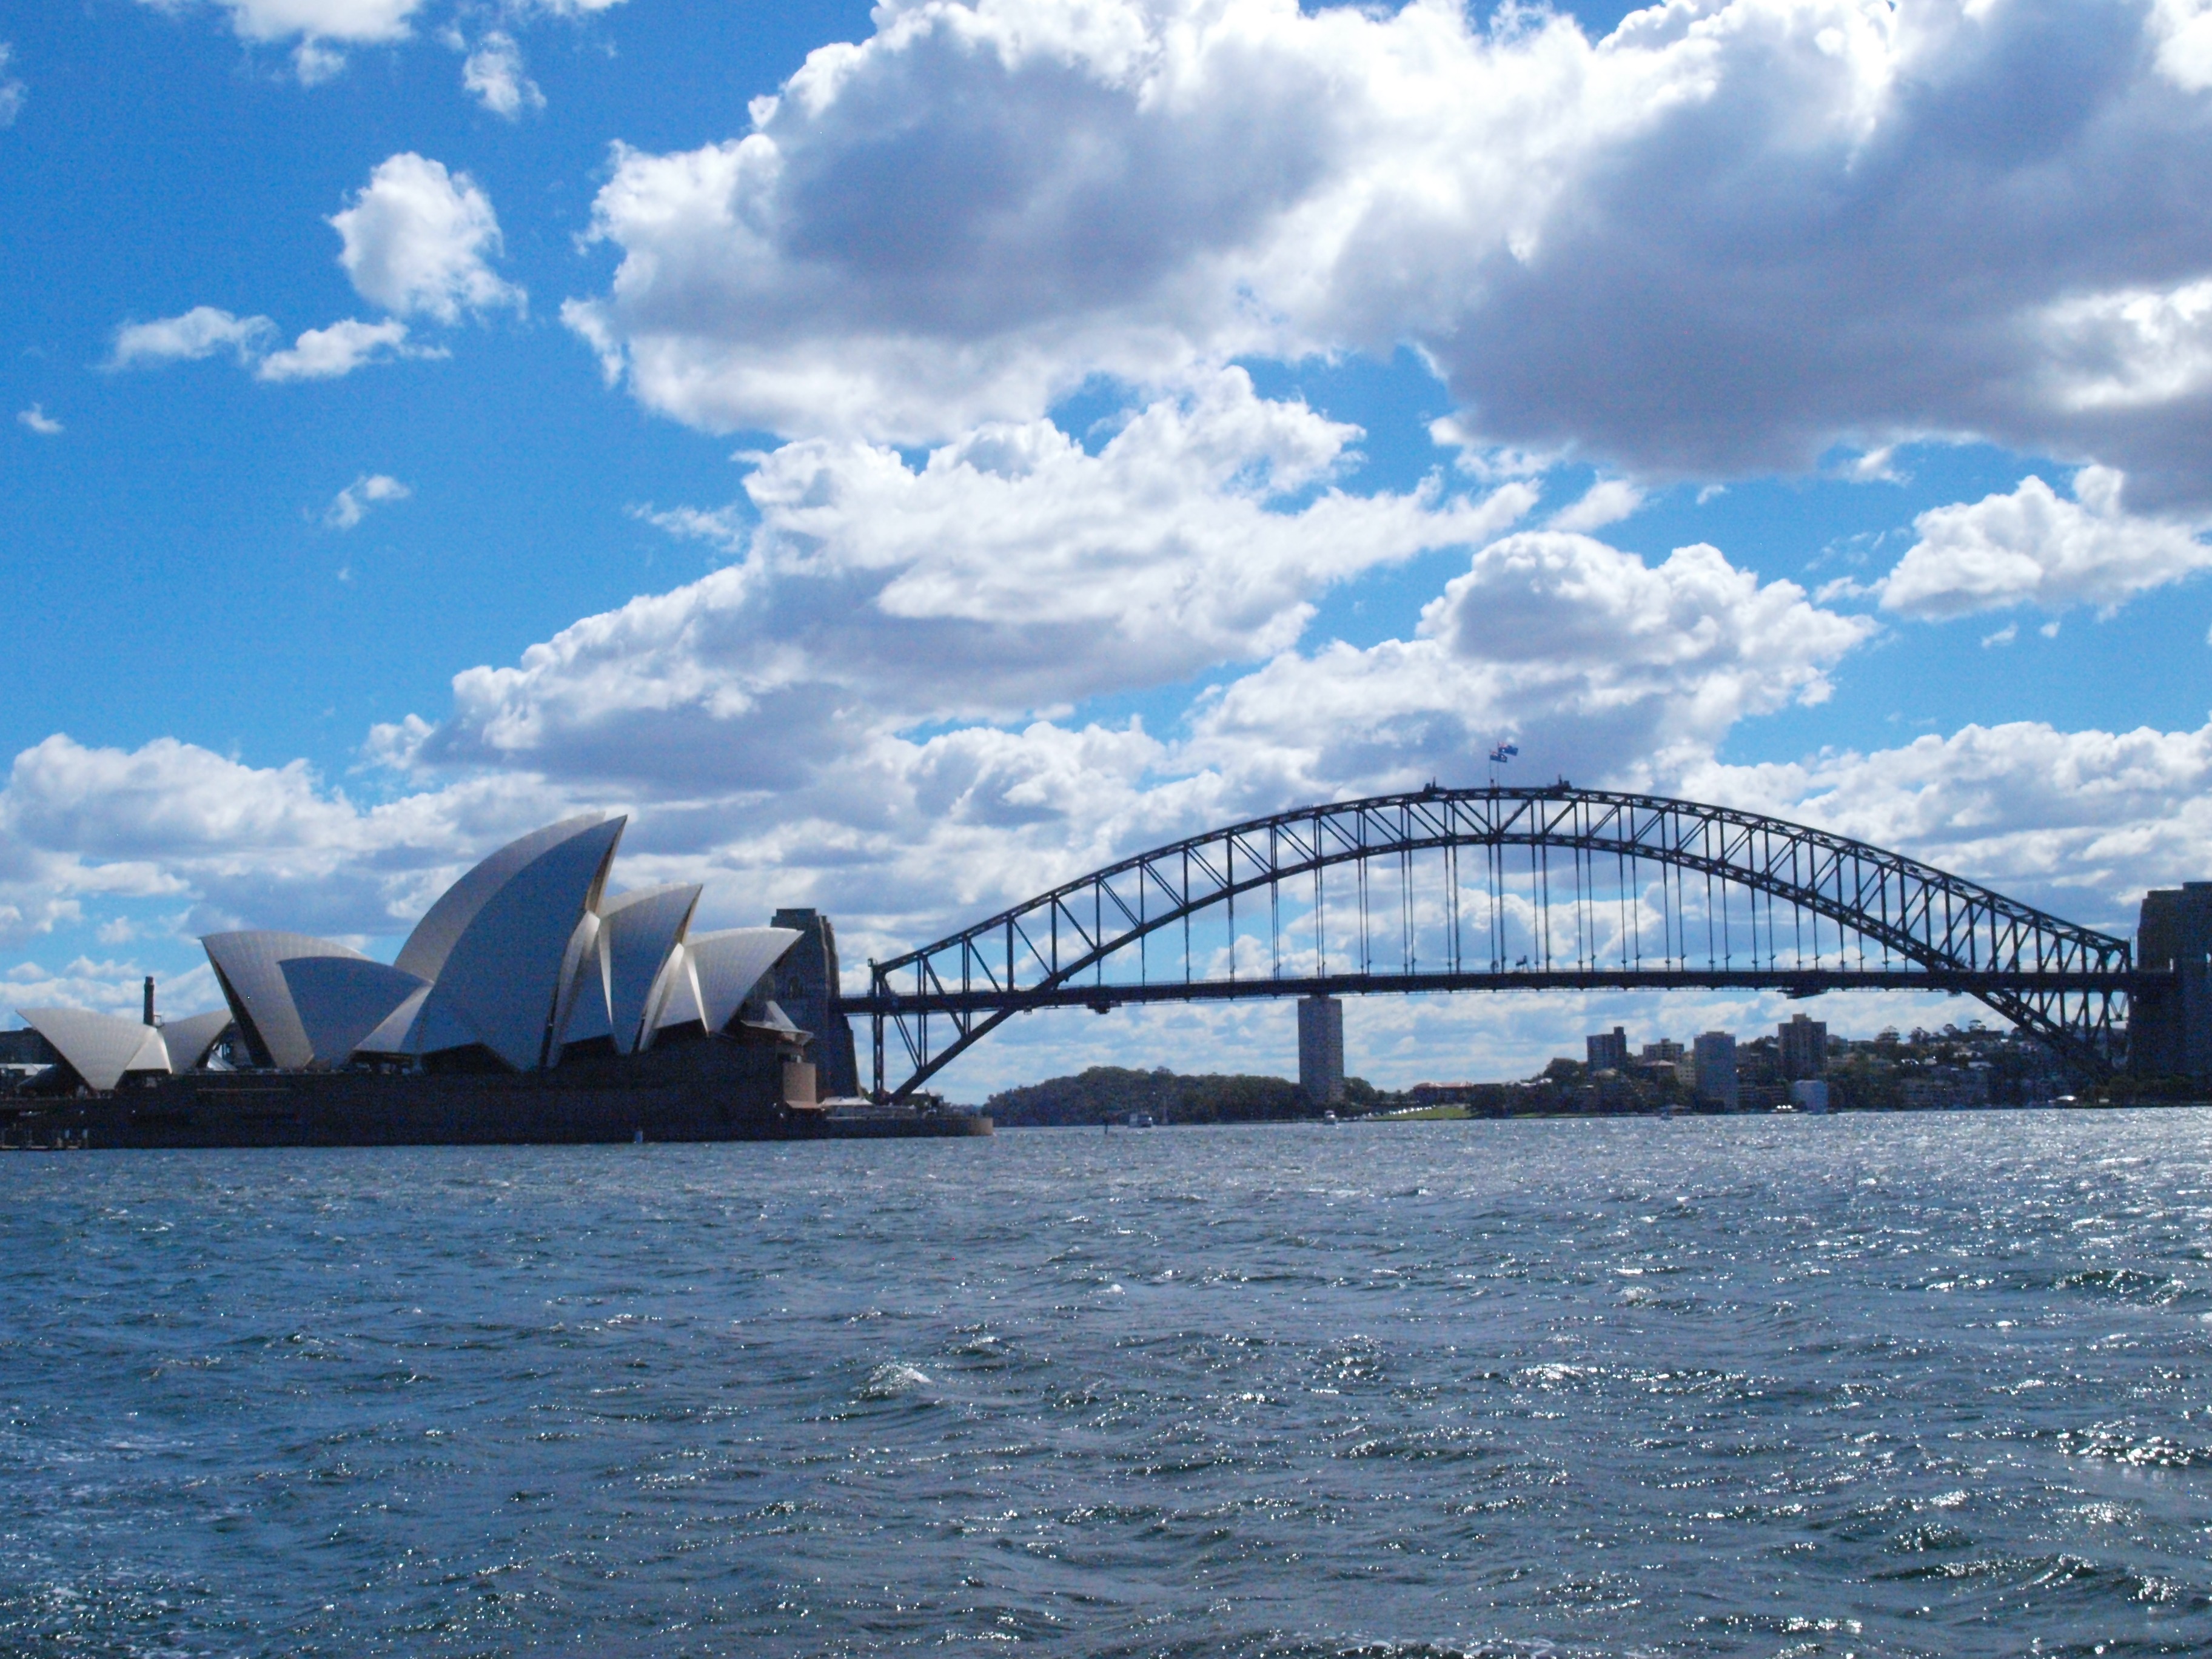
sea, architecture, bridge, skyline, view, building, city, urban, cityscape, downtown, distance, vehicle, scenic, sydney, scenery, landmark, harbor, metropolitan, buildings, metropolis, cable stayed bridge, arch bridge, nonbuilding structure